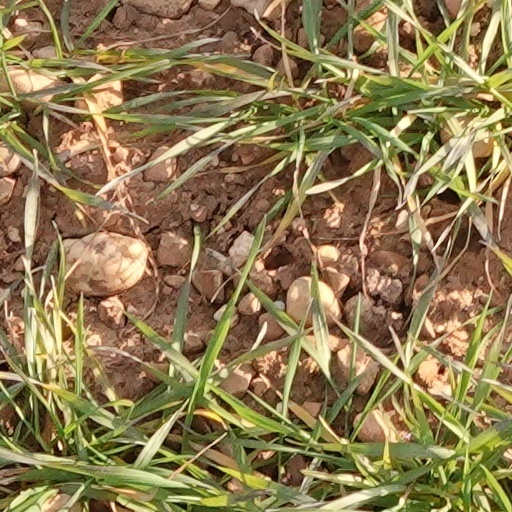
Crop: wheat